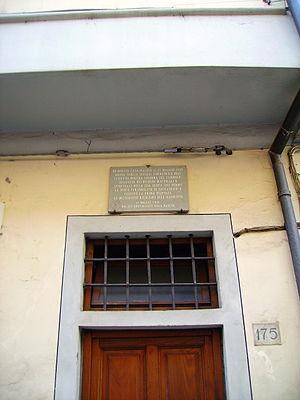
Maria Teresa Scrilli, est une religieuse italienne, fondatrice des sœurs de Notre Dame du Mont Carmel destiné à l'éducation des jeunes filles pauvres. Elle est béatifiée à Fiesole le 8 octobre 2006. Sa mémoire est célébrée le 14 novembre.